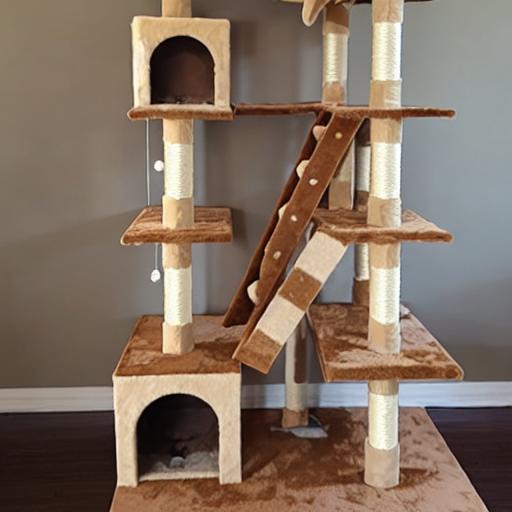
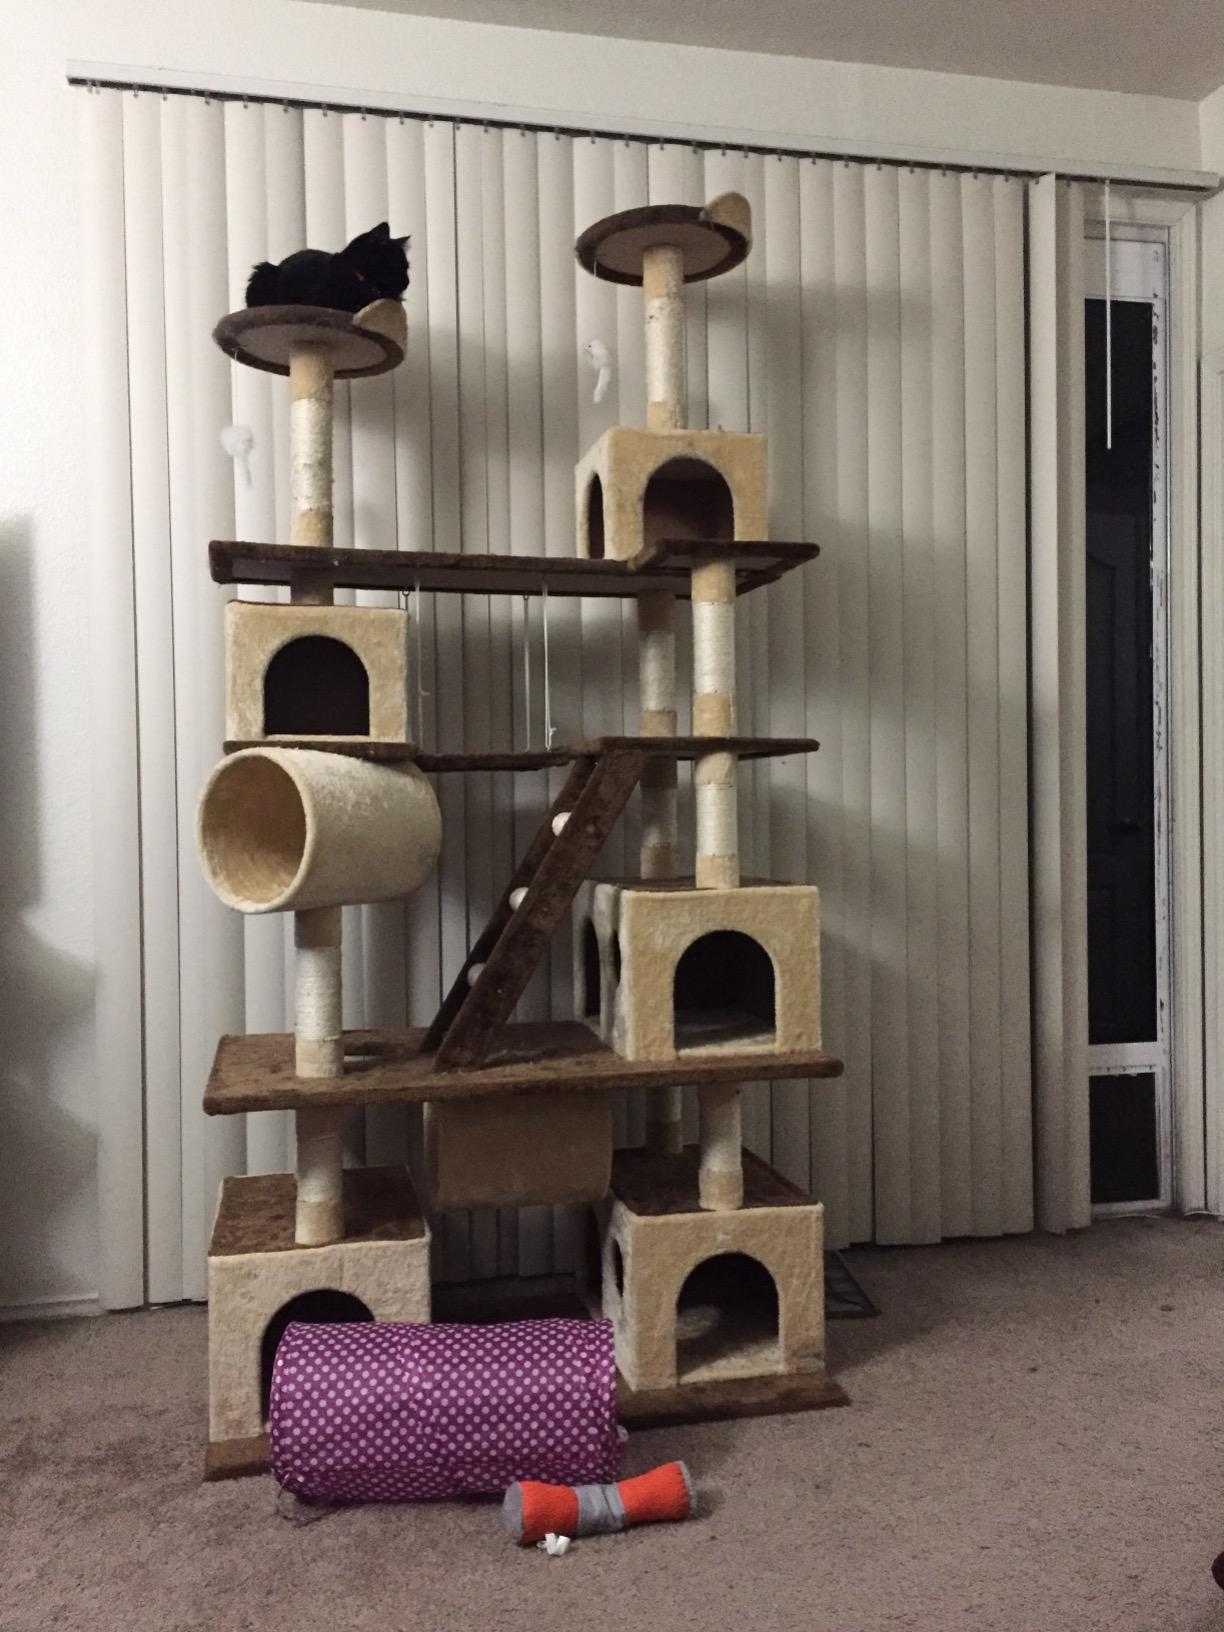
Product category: items_cat tree
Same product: no